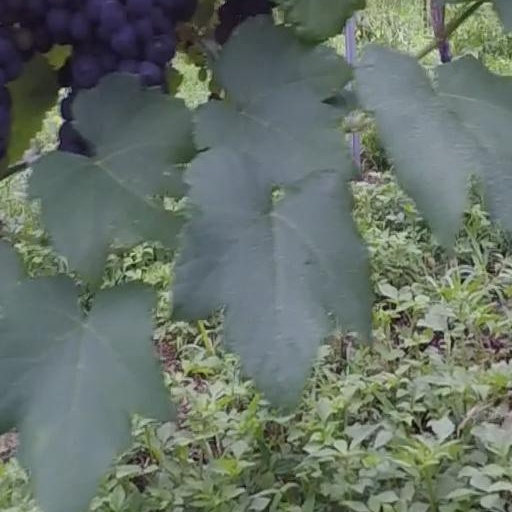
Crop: grape